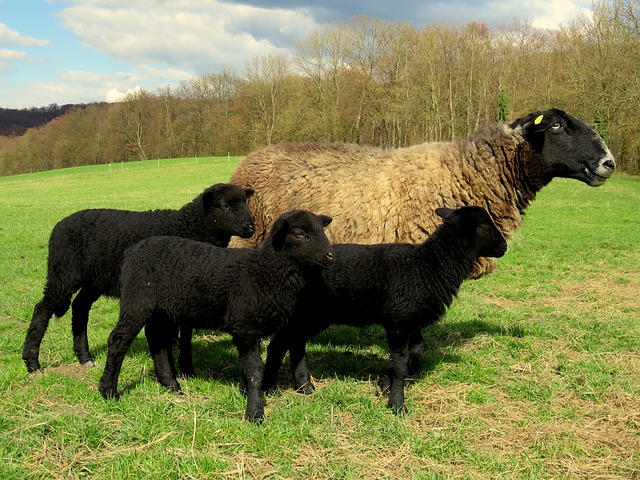
Label: pecora